Badisches Staatstheater Karlsruhe

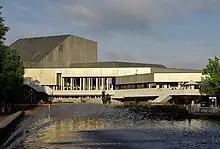
Badisches Staatstheater Karlsruhe

The Badisches Staatstheater Karlsruhe is a theatre and opera house in Karlsruhe, Germany. It has existed in its present form and place at Ettlinger Tor since 1975. Achim Thorwald became the Intendant in summer 2002 and held that post until the end of the 2010/11 season. Peter Spuhler succeeded him at the beginning of the 2011/12 season and continues to serve in that post.